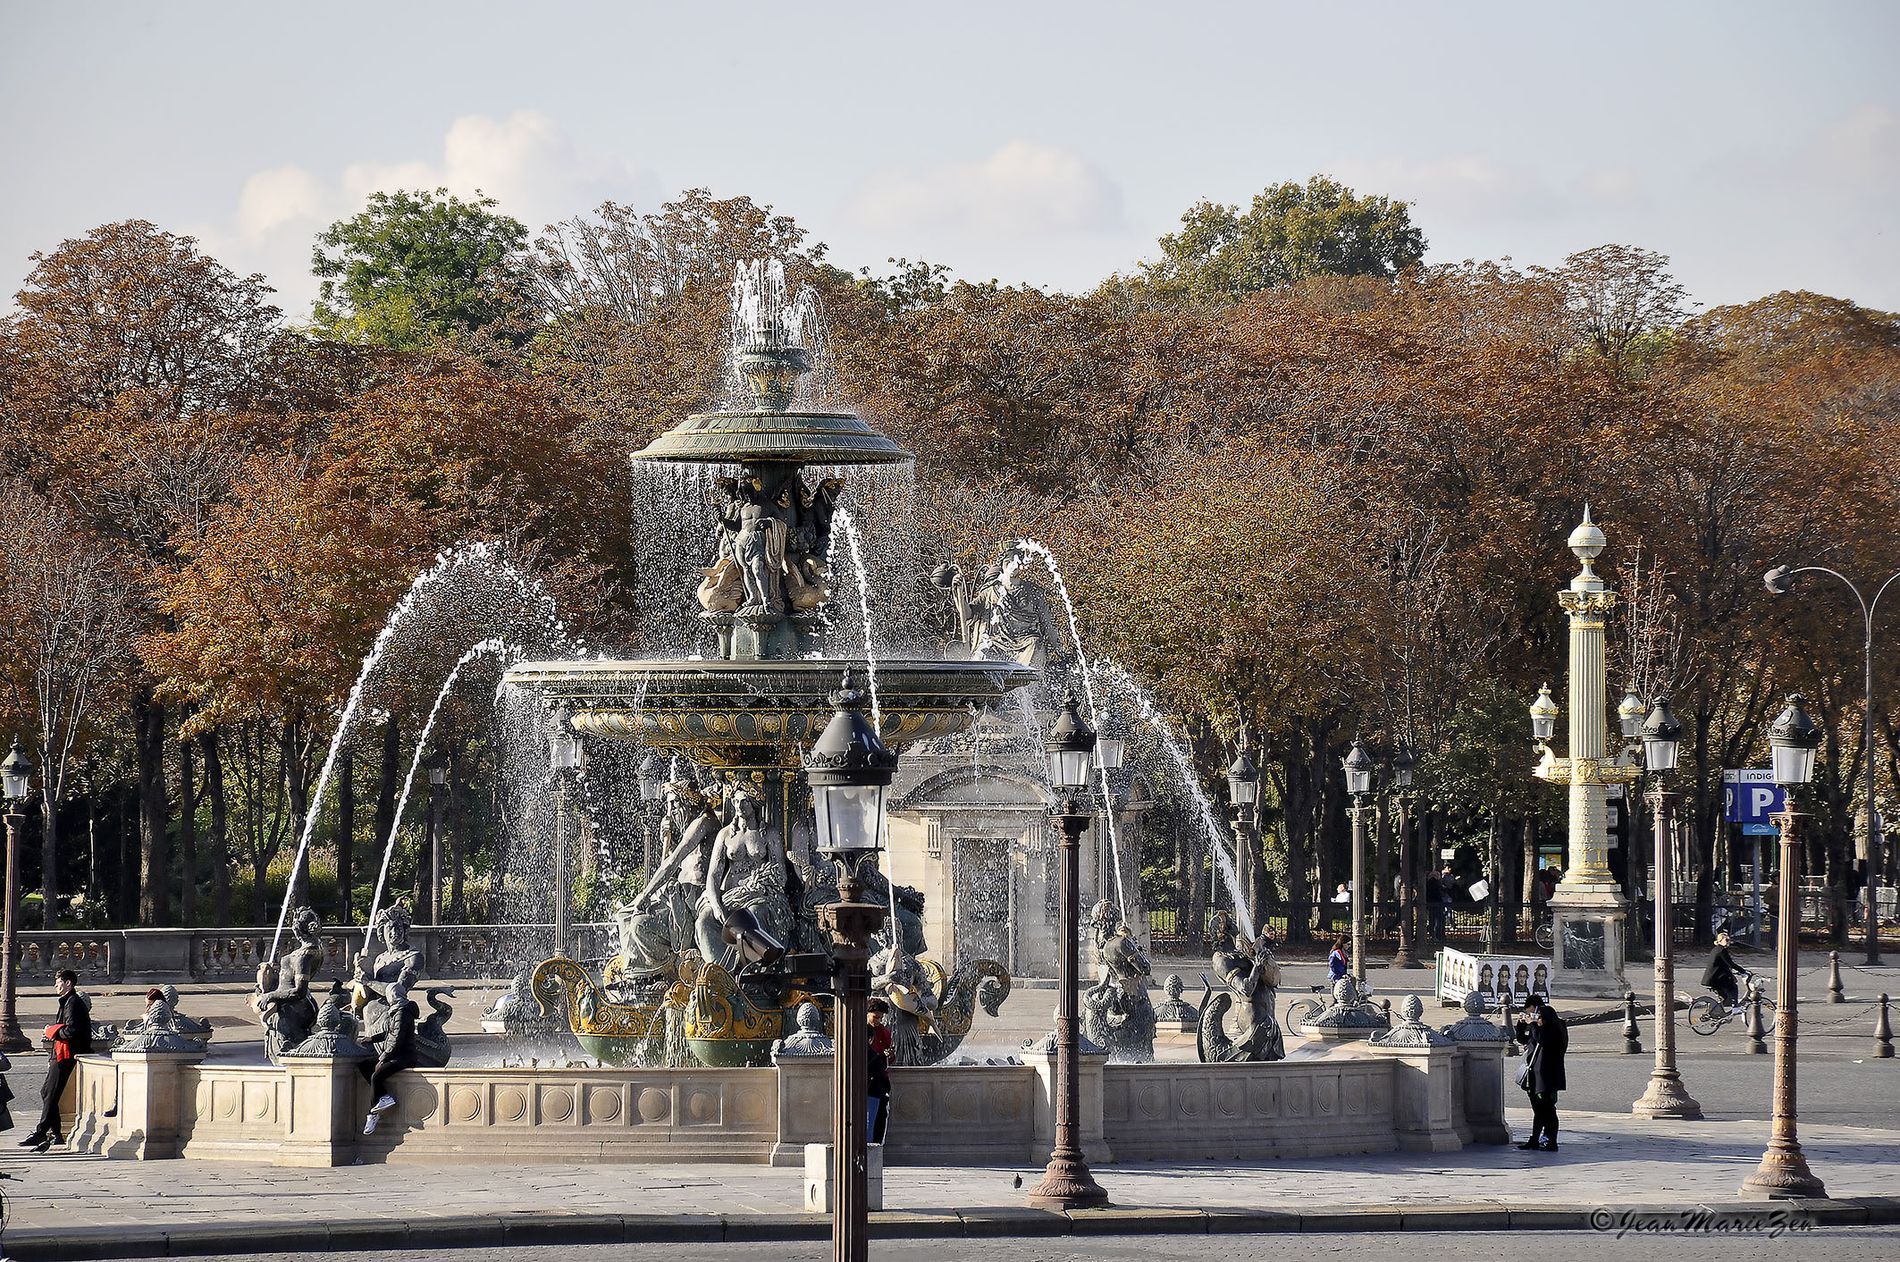
the fountain park
A beautiful fountain in the center of the public square with water pumping out of it, at its back there are a lot of trees, sunlight gently coming through the sky, and clouds. Some visitors were standing giving life to the location in a classical scene.
Captured at eye level, a stunning fountain with flowing water pumping out of it. Soft daylight presents the classical fountain and the trees in a magnificent way. A few people stand and others ride bicycles, representing daily life in this architectural beauty in a lively atmosphere.
Labels: Architecture, Fountain, Water, Person, Machine, Wheel, Bicycle, Transportation, Vehicle, sky, trees, park
Camera: NIKON CORPORATION NIKON D90
Lens: 18.0-140.0 mm f/3.5-5.6, AF-S DX Nikkor 18-140mm f/3.5-5.6G ED VR
Aperture: F8
Exposure: 1/250 sec
ISO: 200
Focal length: 122.0 mm